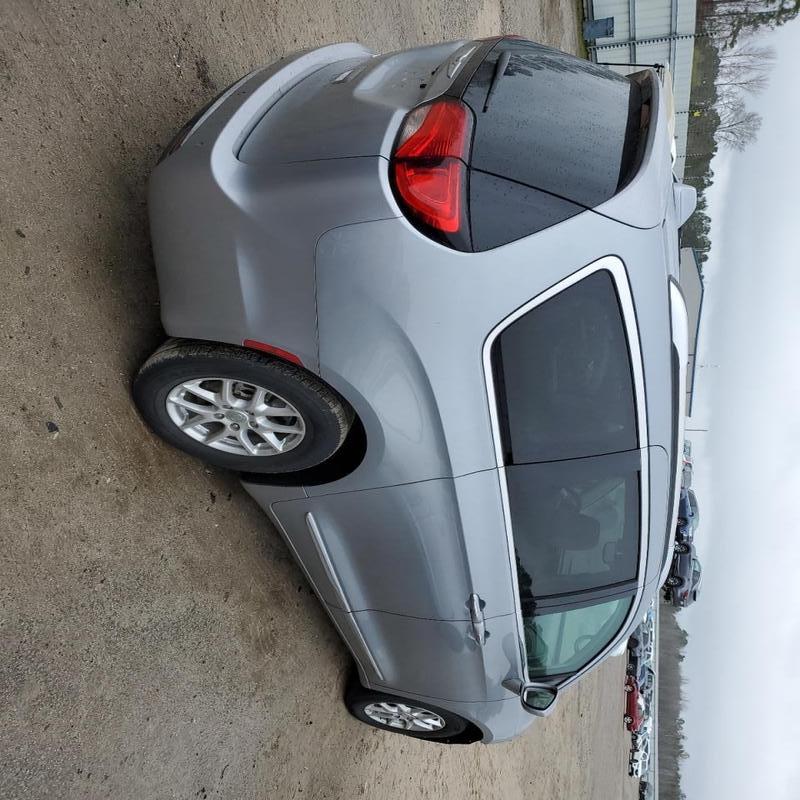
Aucun dommage détecté.
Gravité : aucun